William Worsley (priest)

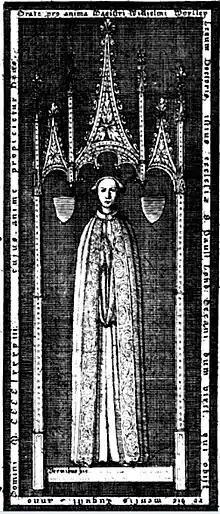
Dean William Worsley tomb slab at St Paul's Cathedral

William Worsley (1435?−1499), was a dean of St. Paul's cathedral.